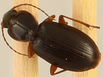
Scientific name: Synuchus impunctatus
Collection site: Bartlett Experimental Forest NEON (BART), plot BART_068